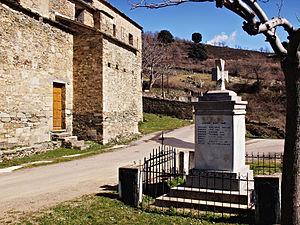
La Corse est une île située en mer Méditerranée et une collectivité territoriale unique française.
Bigorno est une commune française située dans la circonscription départementale de la Haute-Corse et le territoire de la collectivité de Corse. Le village appartient à la piève de Costera.